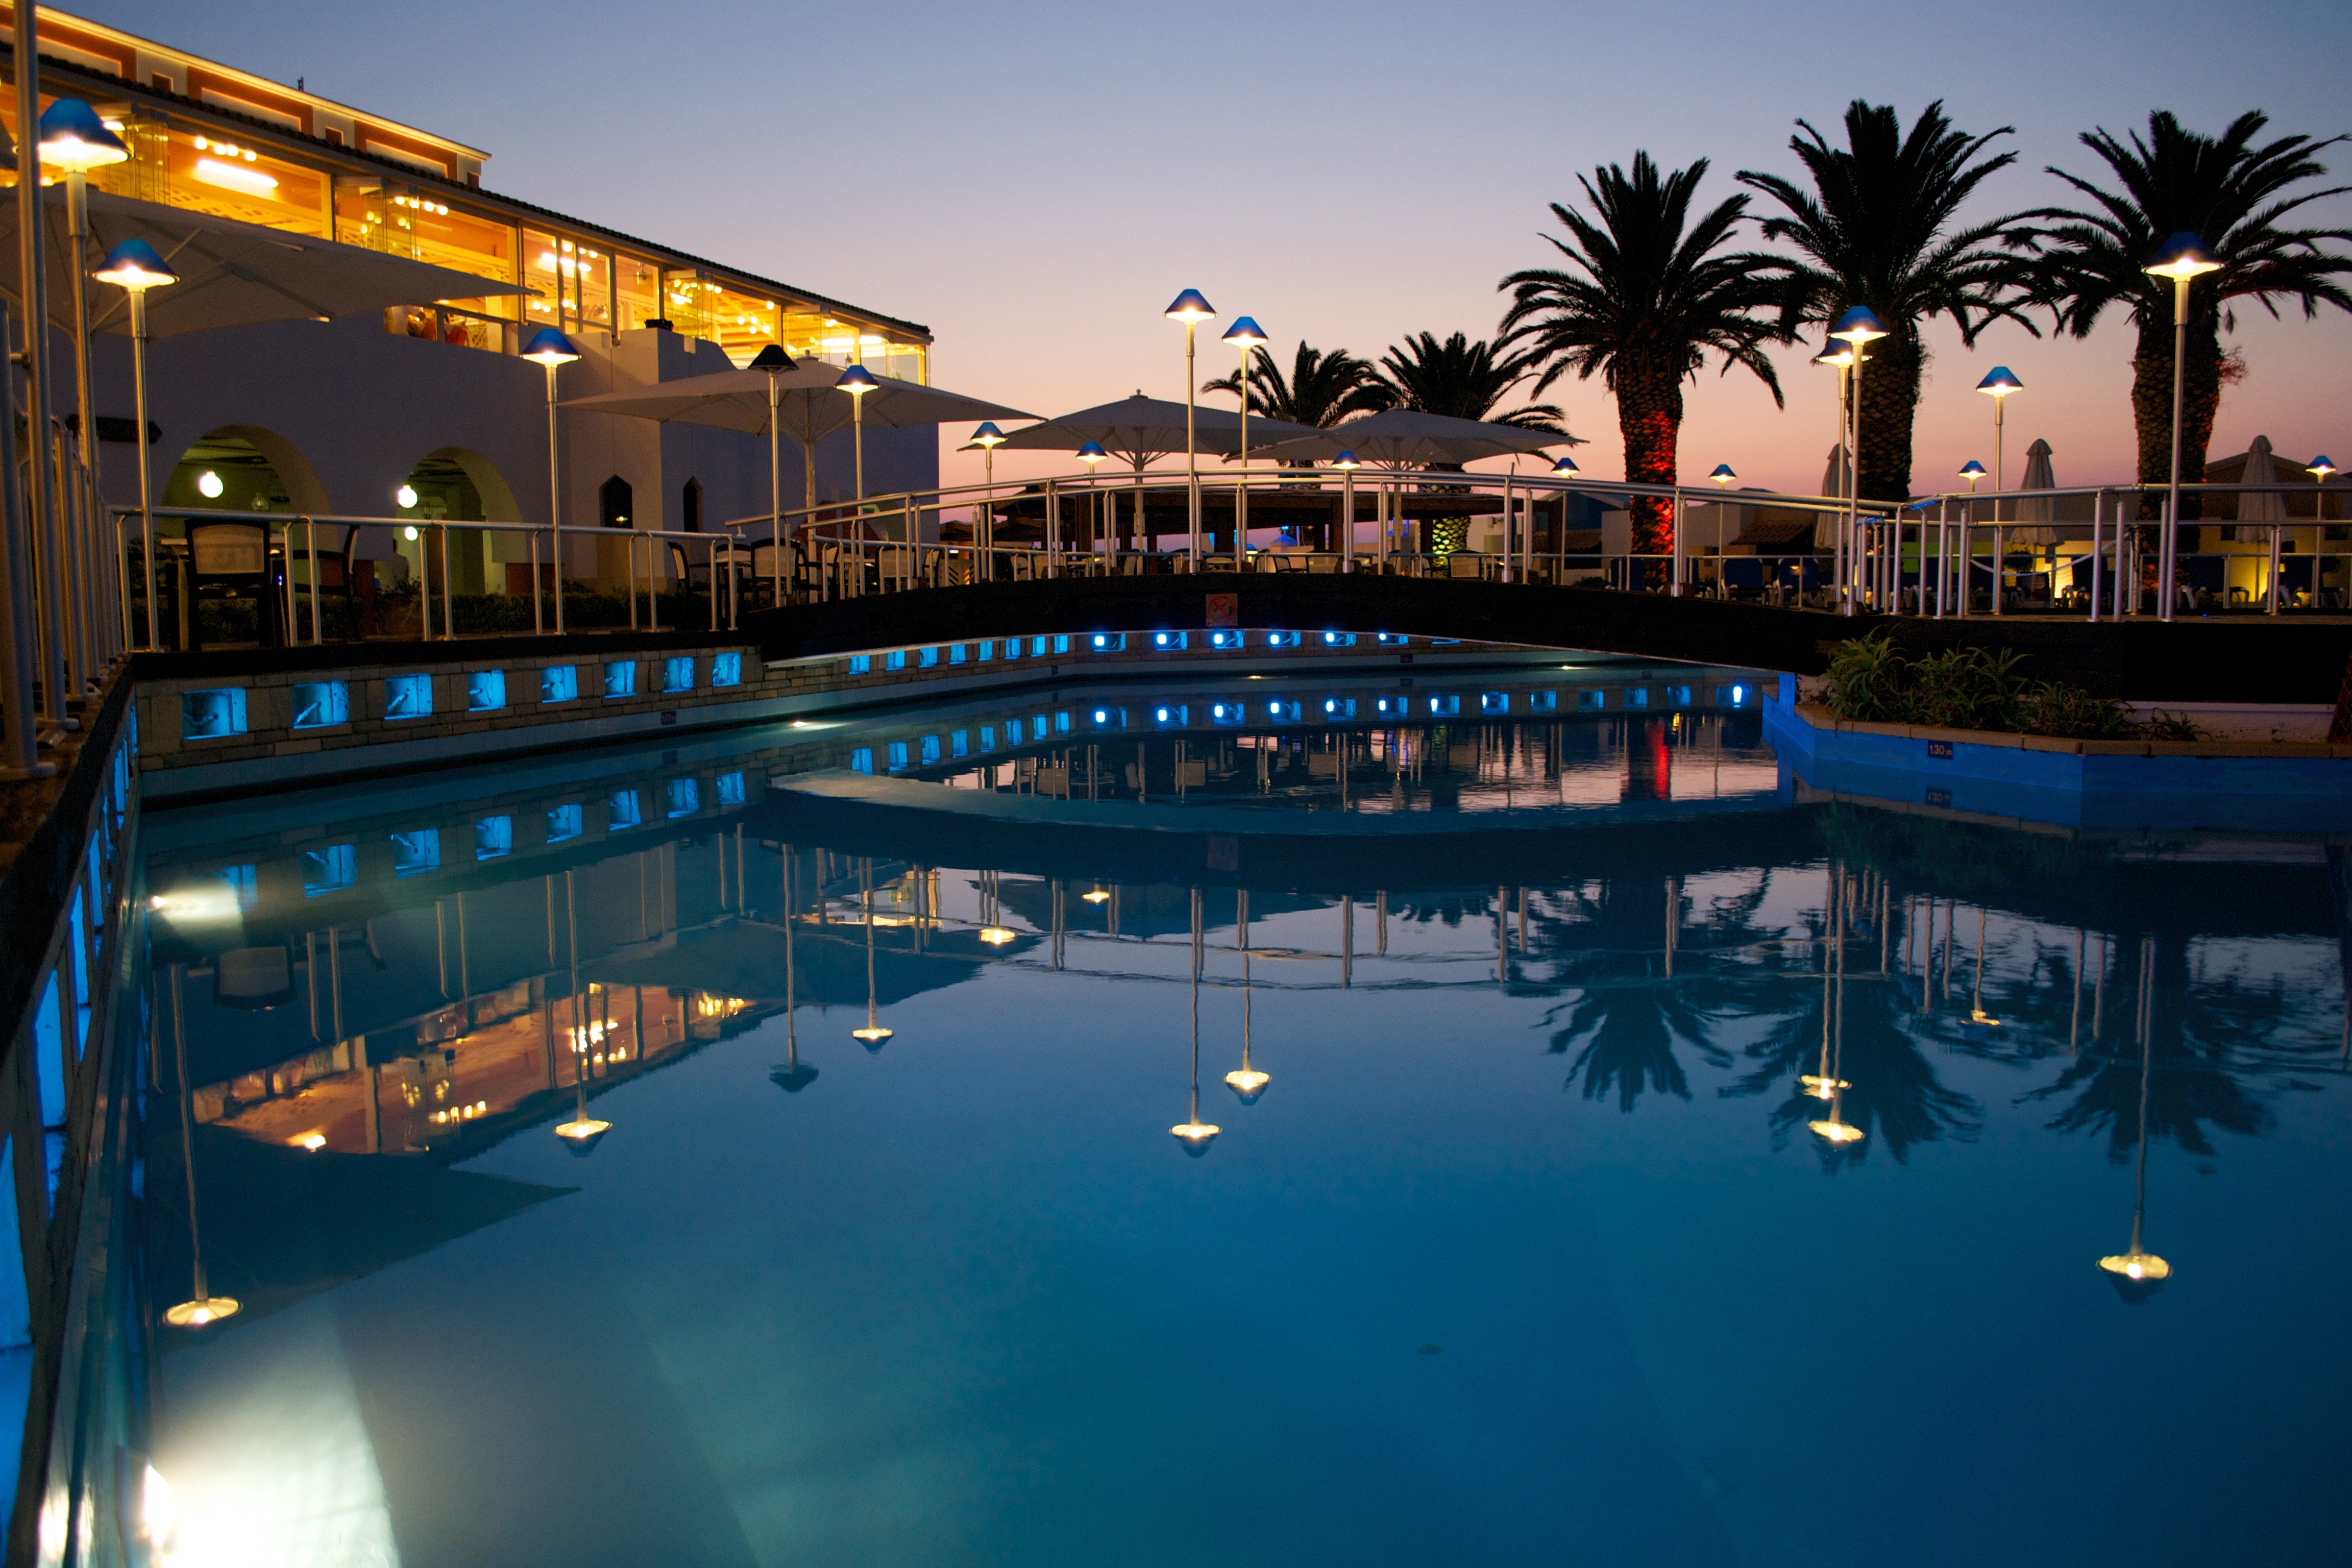
water, dock, sunset, palm tree, pool, reflection, swimming pool, property, marina, leisure, hotel, resort, estate, crete, resort town